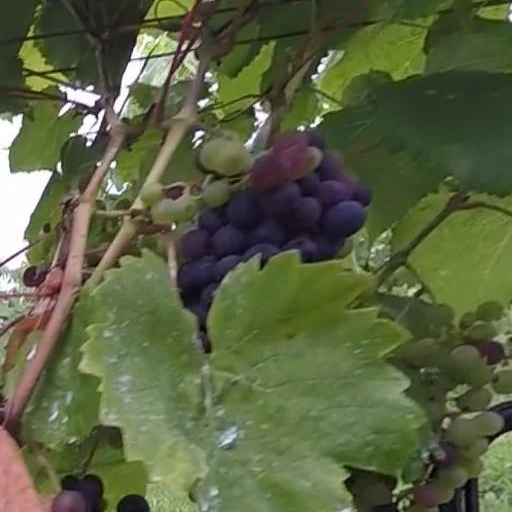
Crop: grape